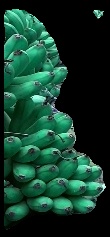
Variety: rasbale
Grade: grade1